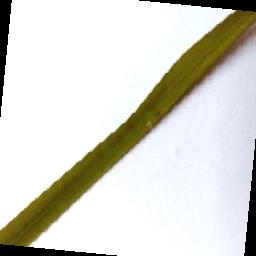
Label: Rice___Brown_Spot